Prospect Park (Brooklyn)

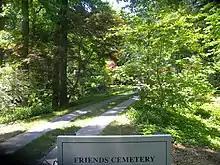
Friends Cemetery

By then, land speculation was underway. The plot bounded by Ninth and Tenth Avenues between Third and Fifteenth Streets was held by real estate developer Edwin Clarke Litchfield, who had erected his home, Litchfield Manor, on the east side of Ninth Avenue in 1857. The Parks Commission ultimately acquired the Litchfield plot in 1868 for $1.7 million, forty-two percent of the overall expenditure for land, even though the plot constituted just over five percent of the park's acreage. Much of this acreage houses the maintenance yards and is rarely seen by the public. In 1866, the New York state legislature passed a bill approving the acquisition of additional land on the southwest side of the park. The park was built around the preexisting Quaker cemetery, which was accommodated by an agreement under which the Society of Friends deeded their unused acreage to the park. In exchange, they retained the remaining 10 acres for their private cemetery in perpetuity, as well as the rights to access the cemetery.